Onitlasi Moraes

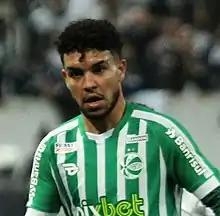
Moraes with Juventude in 2022

Onitlasi Júnior de Moraes Rodrigues (born 3 October 1997), commonly known as Moraes, is a Brazilian footballer who plays as left back for Aparecidense, on loan from Atlético Goianiense.